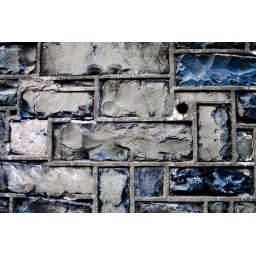
A brick wall on queen's road in St. John's, Newfoundland